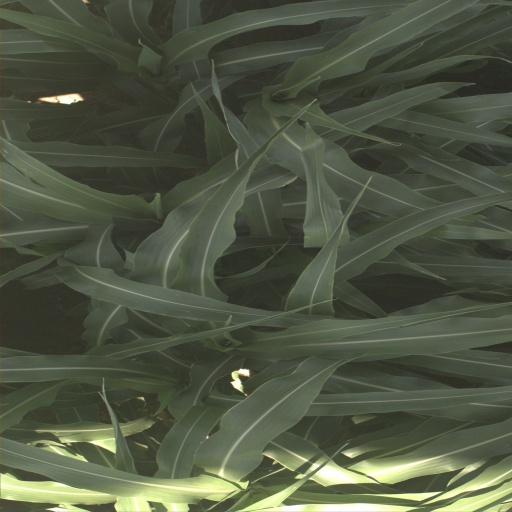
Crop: sorghum